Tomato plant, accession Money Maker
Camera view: tilt-top (135 deg); turntable rotation: 30 degrees
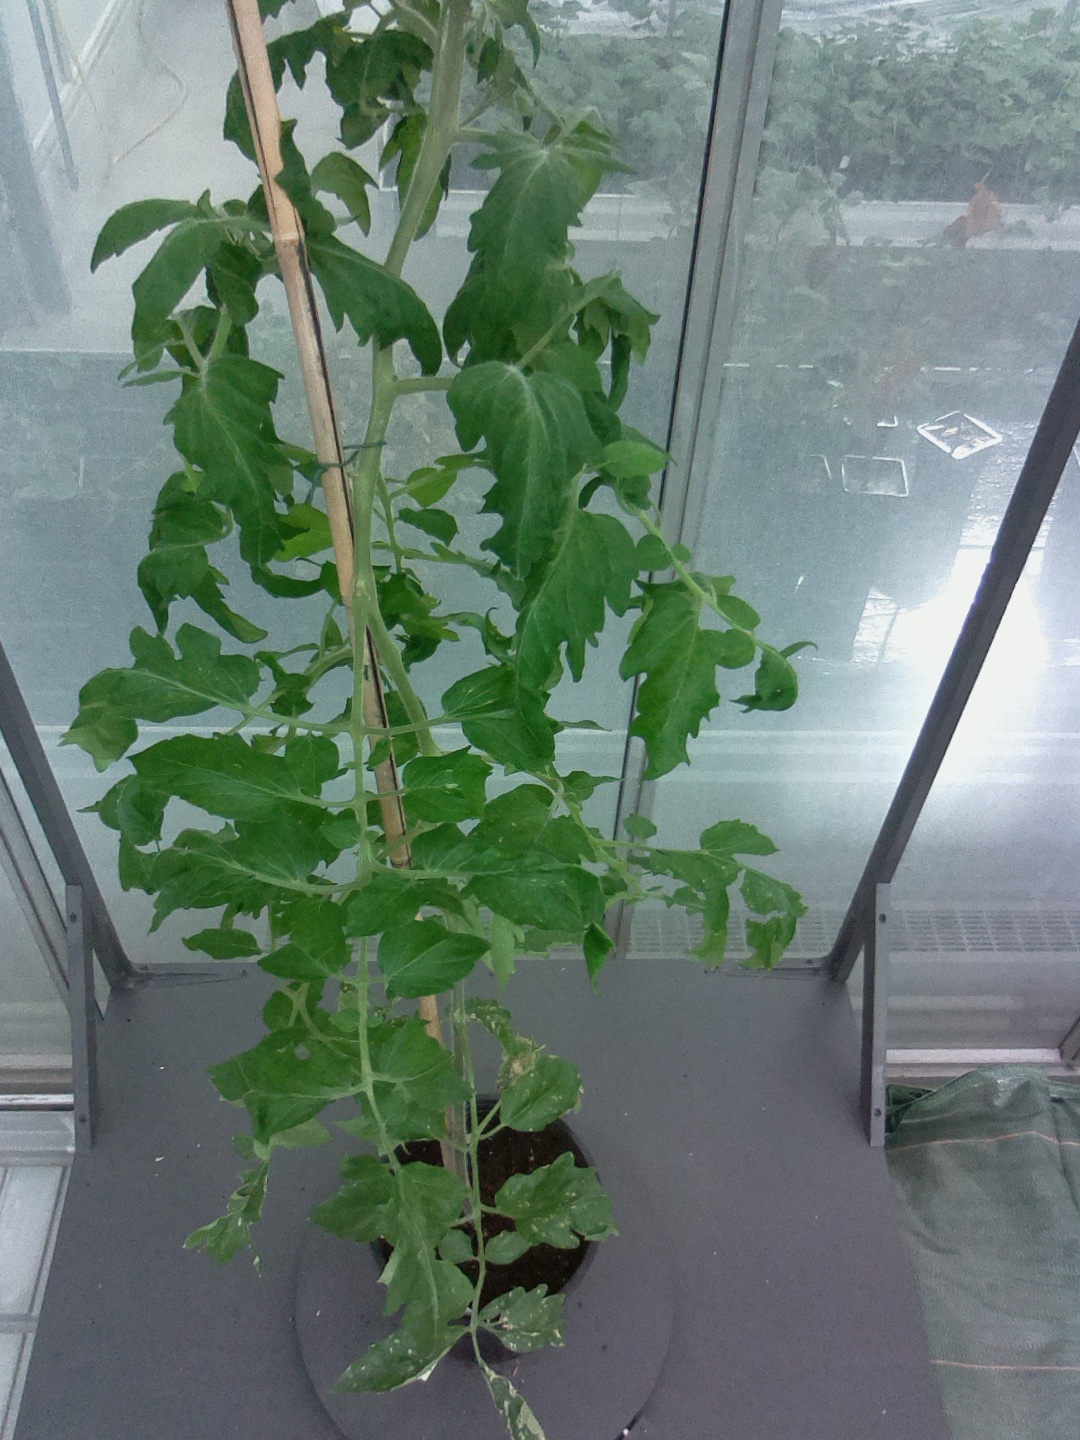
BBCH growth stage 61: 10%-20% of flowers open